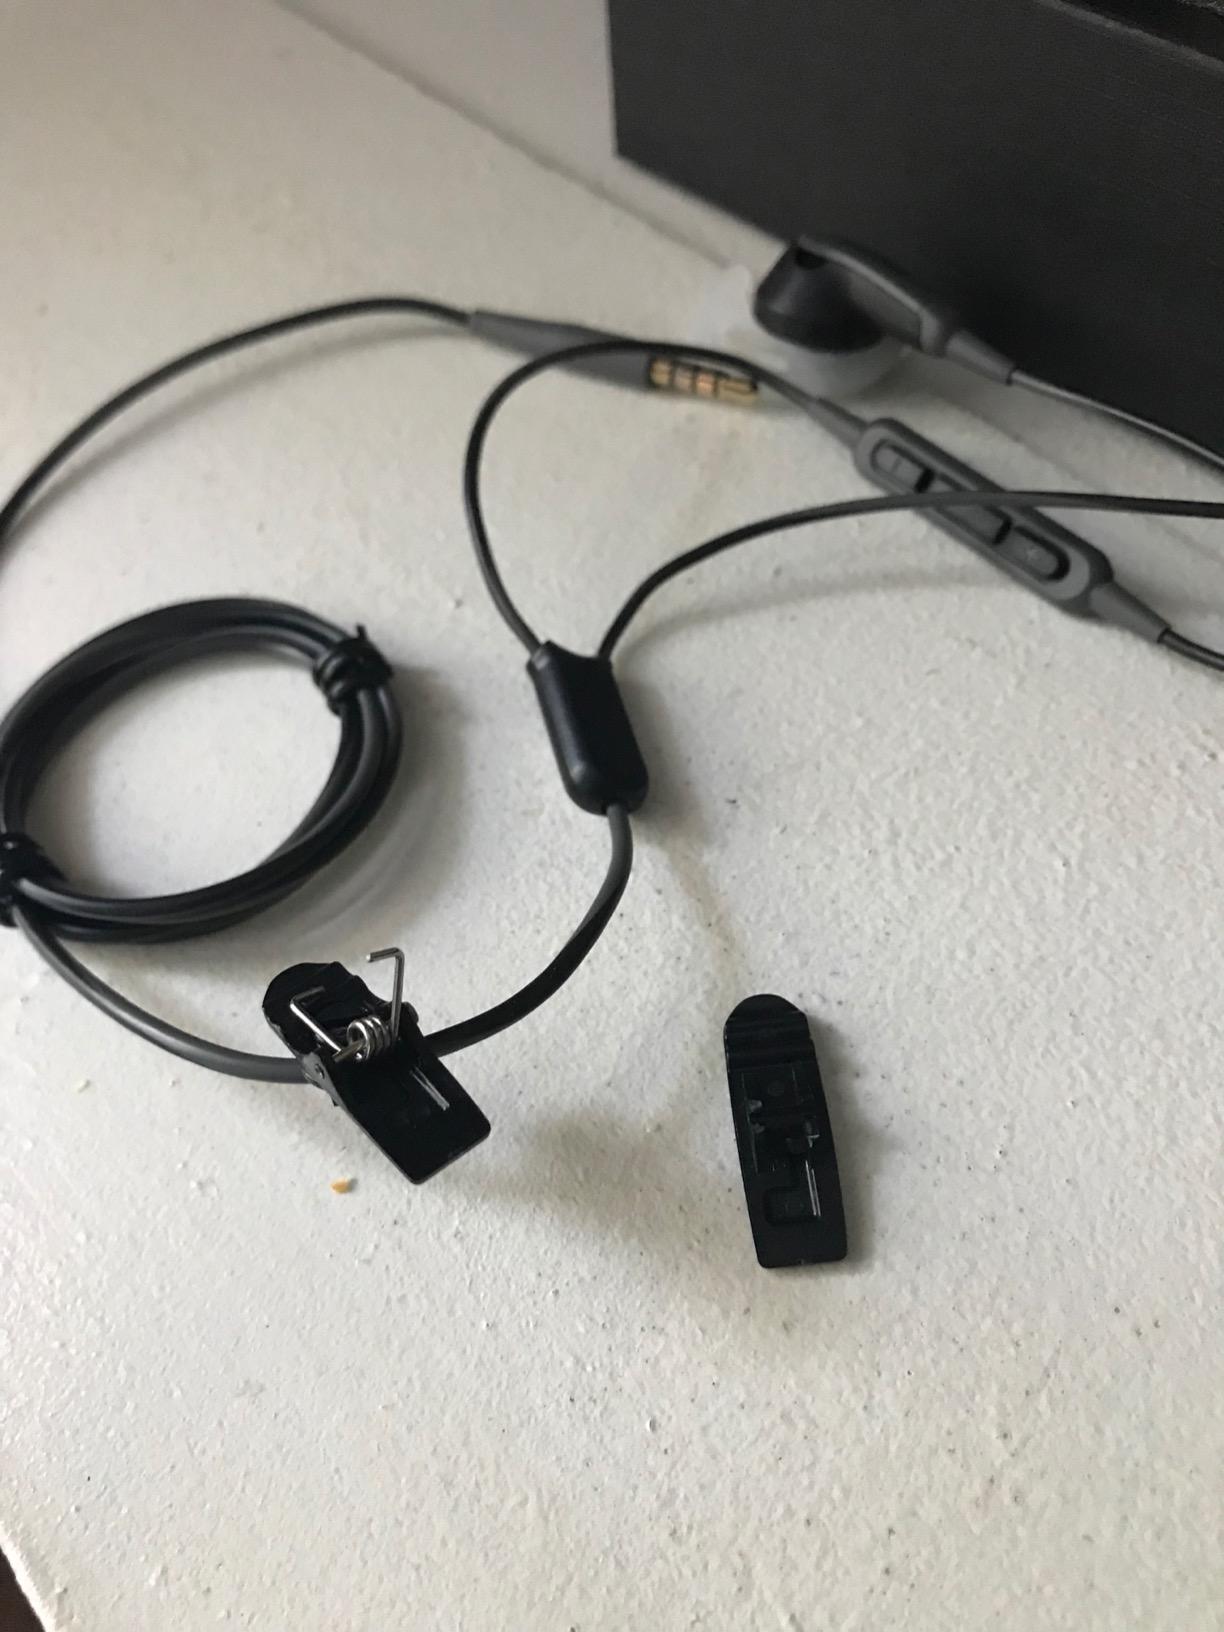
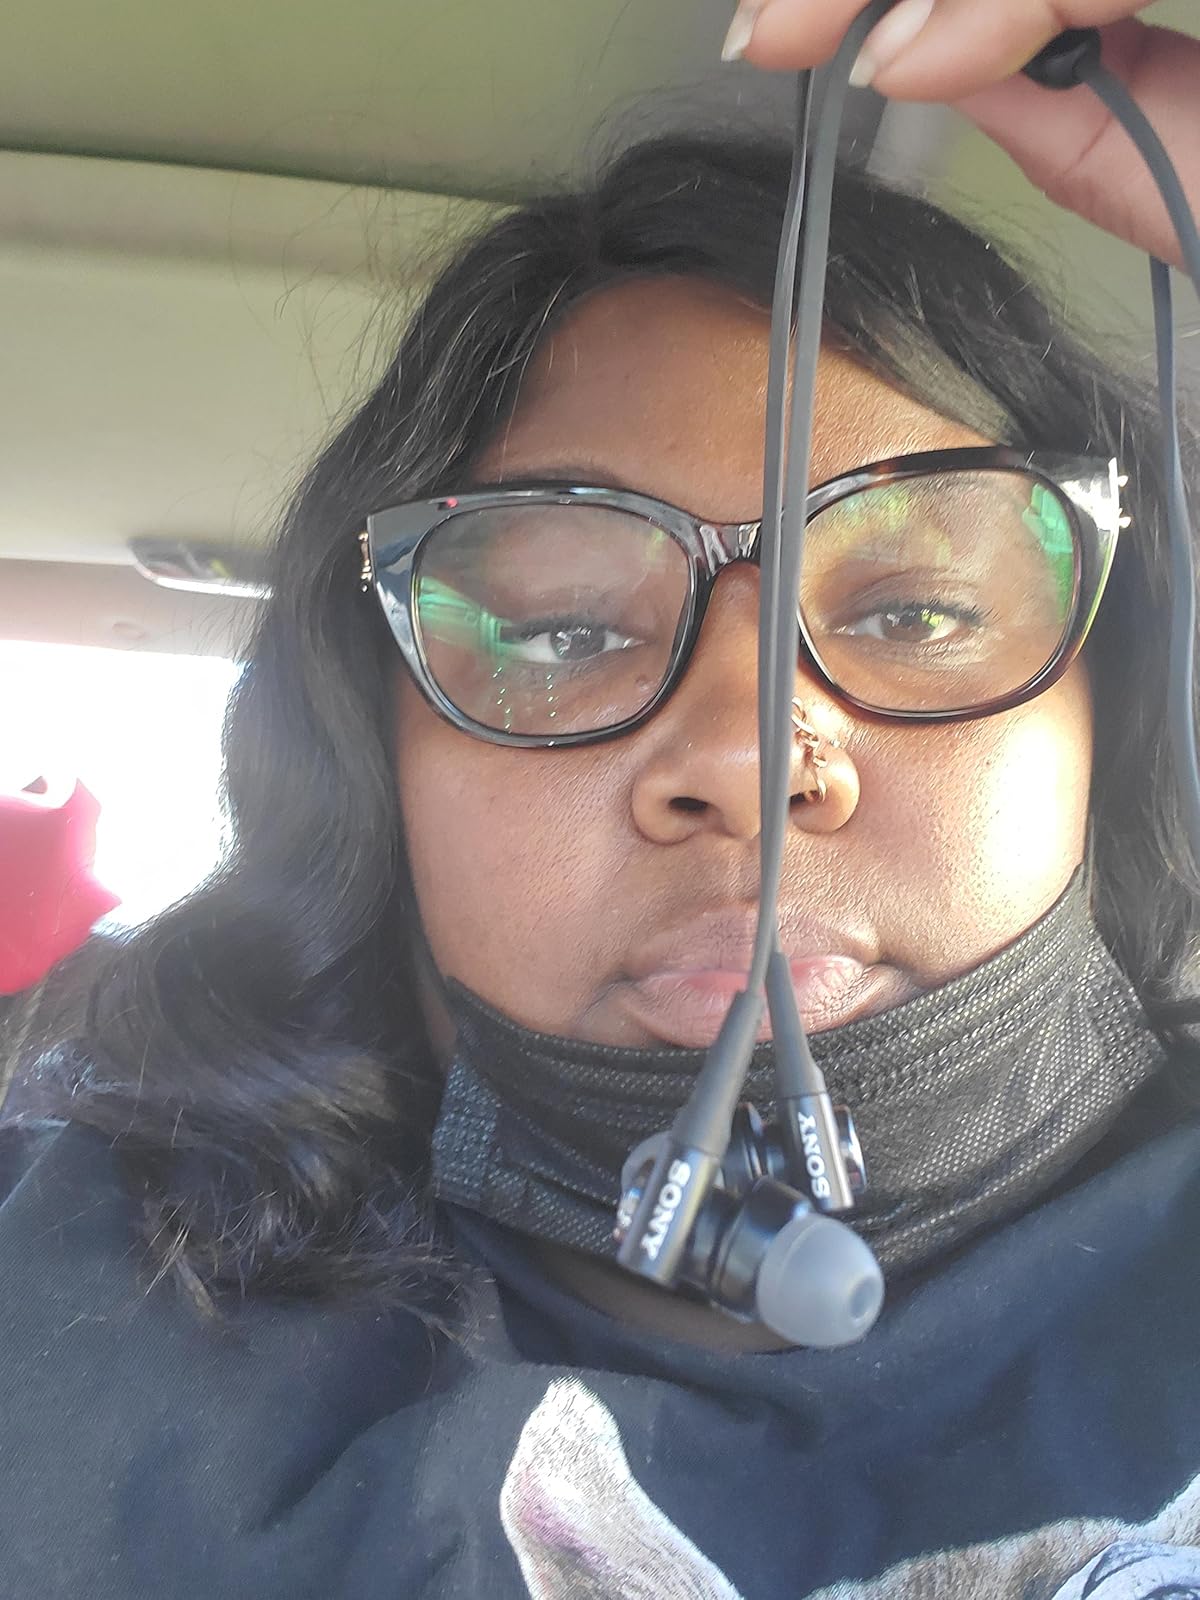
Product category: headphones
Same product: no